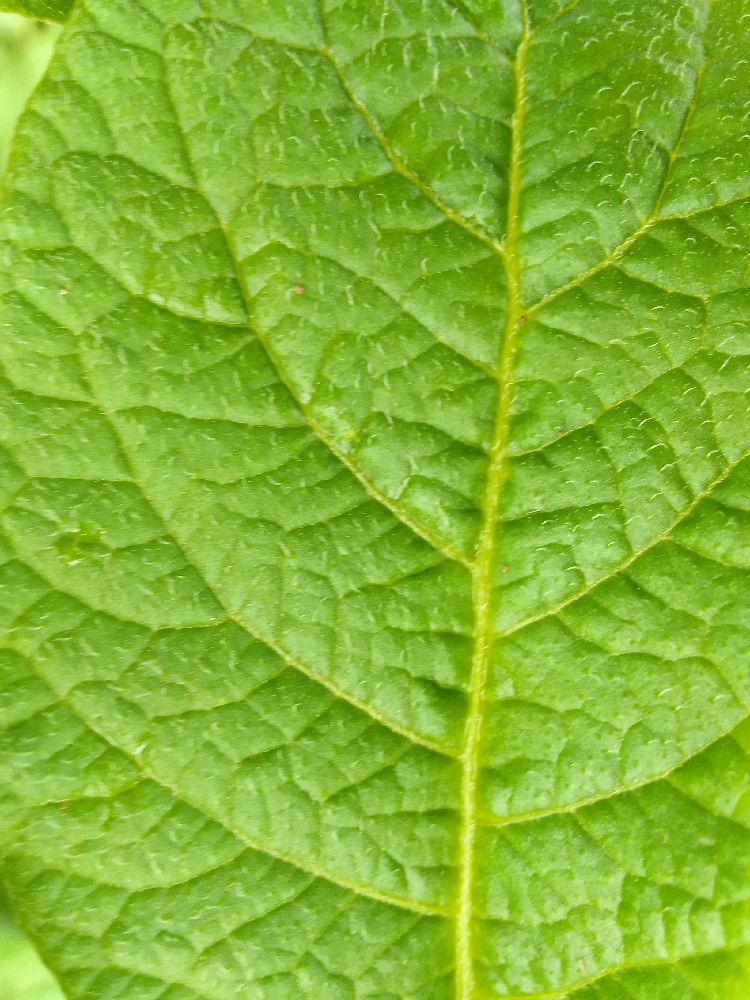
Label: Healthy